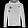
Label: Pullover